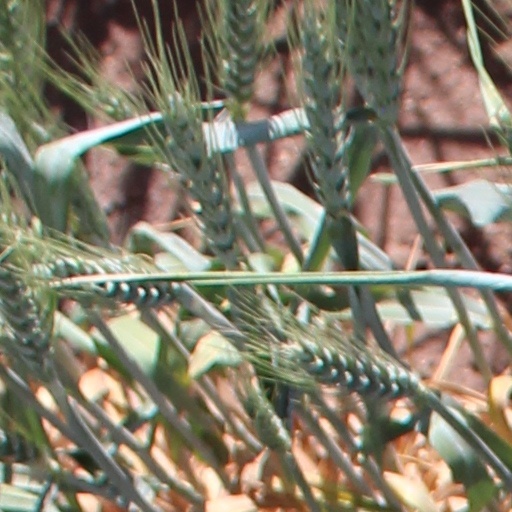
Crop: wheat